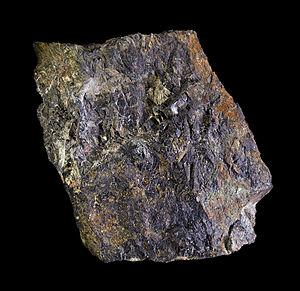
Cérite-(Ce) - Pièce du XIXe siècle. C'est le minéral dans lequel le cérium a été mis en évidence en 1803, par Berzelius.La cérite est ici de couleur brun très sombre pratiquement noire. Elle forme la majorité de l’échantillon. Localité
La cérite est un nom générique qui regroupe deux espèces minérales : Cérite- et Cérite-. Elles appartiennent au groupe des silicates sous groupe des nésosubsilicates. Les deux formules contiennent de nombreuses impuretés : titane, aluminium, lanthane, métaux de transition, manganèse, magnésium, calcium, baryum et sodium.